Millersville University of Pennsylvania

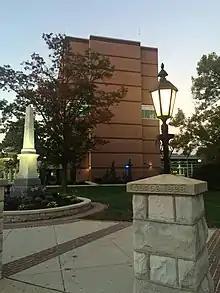
McNairy Library at Millersville University

On August 29, 2015, local community members Samuel and Dena Lombardo announced a gift to Millersville University for the creation of the university's new Welcome Center and the first state-of-the-art Net-Zero energy building on campus. This building, named the Lombardo Welcome Center, opened in January 2018. Equipped with solar panels, state-of-the-art energy-efficient glass, and an interior design inspired by feng shui principles, the Lombardo Welcome Center will produce as much energy as it consumes. On the grounds of former Hull Hall, the Lombardo Welcome Center houses the offices of Admissions, Housing & Residential Life, University Marketing and Communications, and the Office of the Vice President for Student Affairs & Enrollment Management.